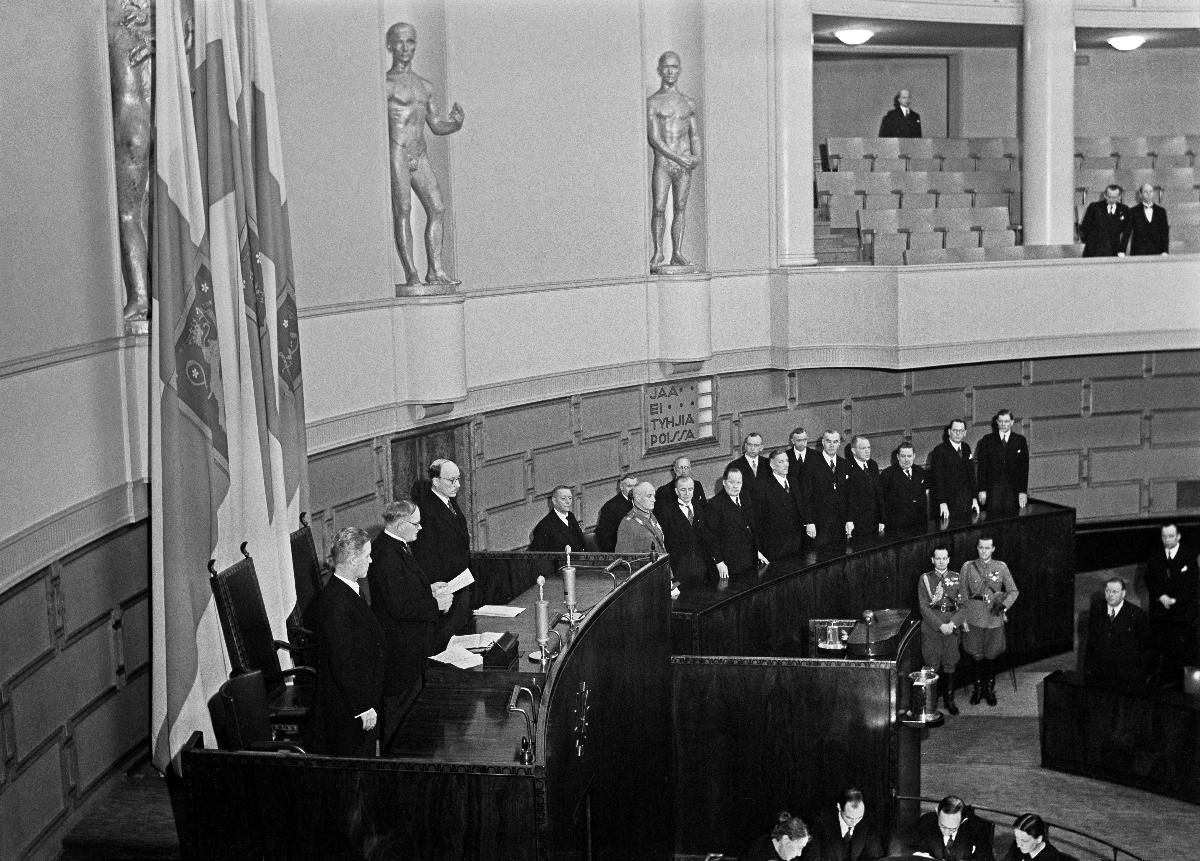
Presidentti Risto Ryti astuu virkaan
President Risto Ryti tillträder ämbetet; Risto Ryti takes office as President of Finland
sisällön kuvaus: Risto Ryti astuu presidentinvirkaan Helsingissä 21.12.1940. content description: Risto Ryti takes office as President of Finland in Helsinki 21.12.1940. innehållsbeskrivning: Risto Ryti tillträder presidentsämbetet i Helsingfors 21.12.1940.
Kuvaaja: Sundström, Hugo, kuvaaja
Vuosi: 1940
Paikka: Suomi, Uusimaa, Helsinki
Aiheet: Ryti, Risto; HBL; presidentit; virkaanastujaiset; presidents; Finnish presidents; inaugural; presidenter; installation